Buccaneers–Panthers rivalry

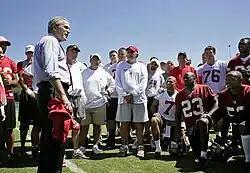
President George W. Bush visiting the Bucs at practice before their 2006 game against the Panthers

Neither team made the playoffs in 2006, however, the first meeting between the two teams on September 24 is remembered for the injury to Chris Simms. Both teams entered at 0–2, and the game turned into a hard-hitting, physical contest in hot, humid conditions. Late in the third quarter, Tampa Bay quarterback Chris Simms was hit on a two-yard bootleg play. He had to momentarily leave the game. Initially diagnosed as bruised ribs, Simms returned minutes later to lead a go-ahead field goal drive. Simms received several other vicious hits that likely aggravated his condition. Carolina got the ball back with less than two minutes left. With only six seconds left in regulation, Panthers kicker John Kasay kicked a game-winning field goal, and Carolina won 26–24.